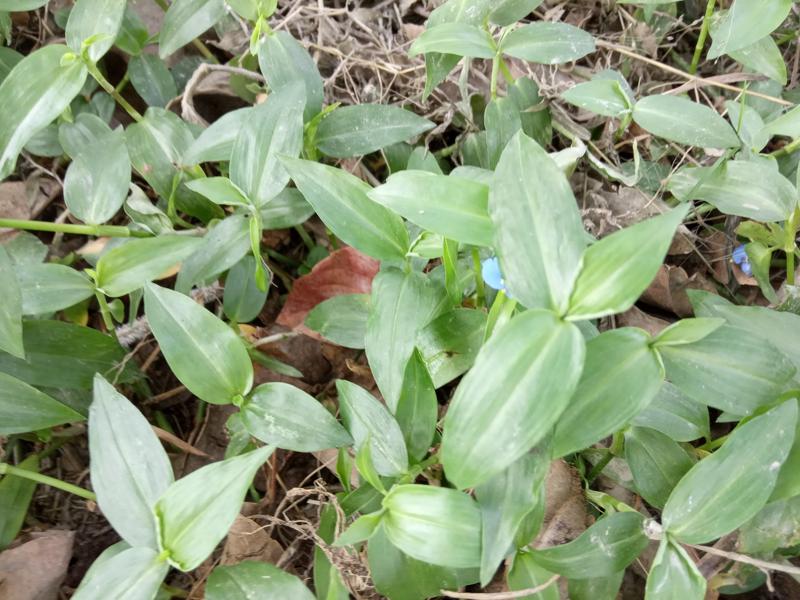
Weed species: Commelina benghalensis